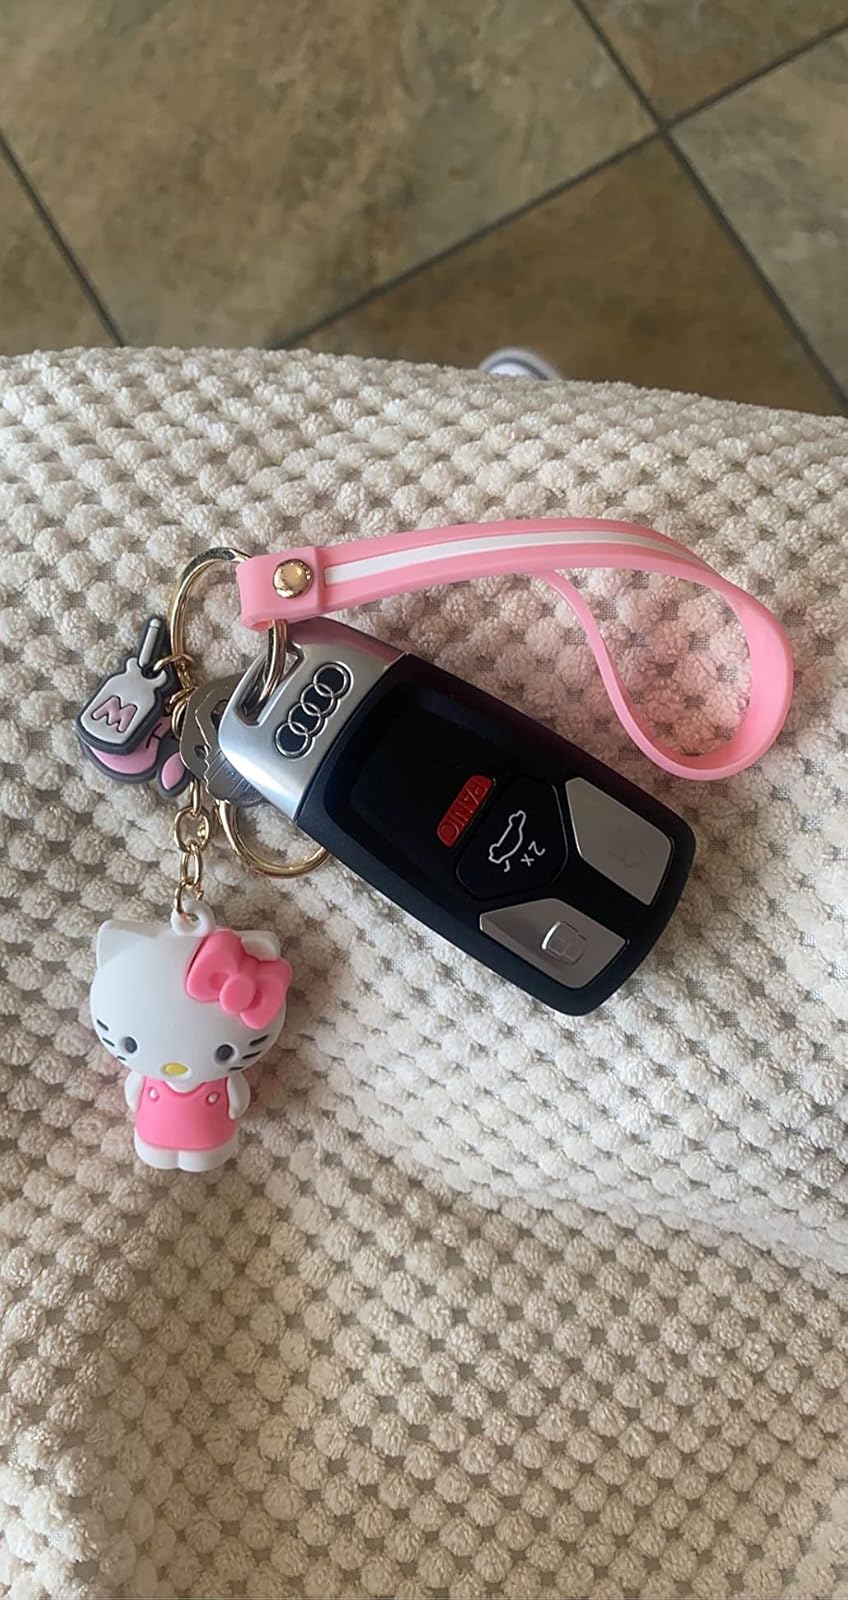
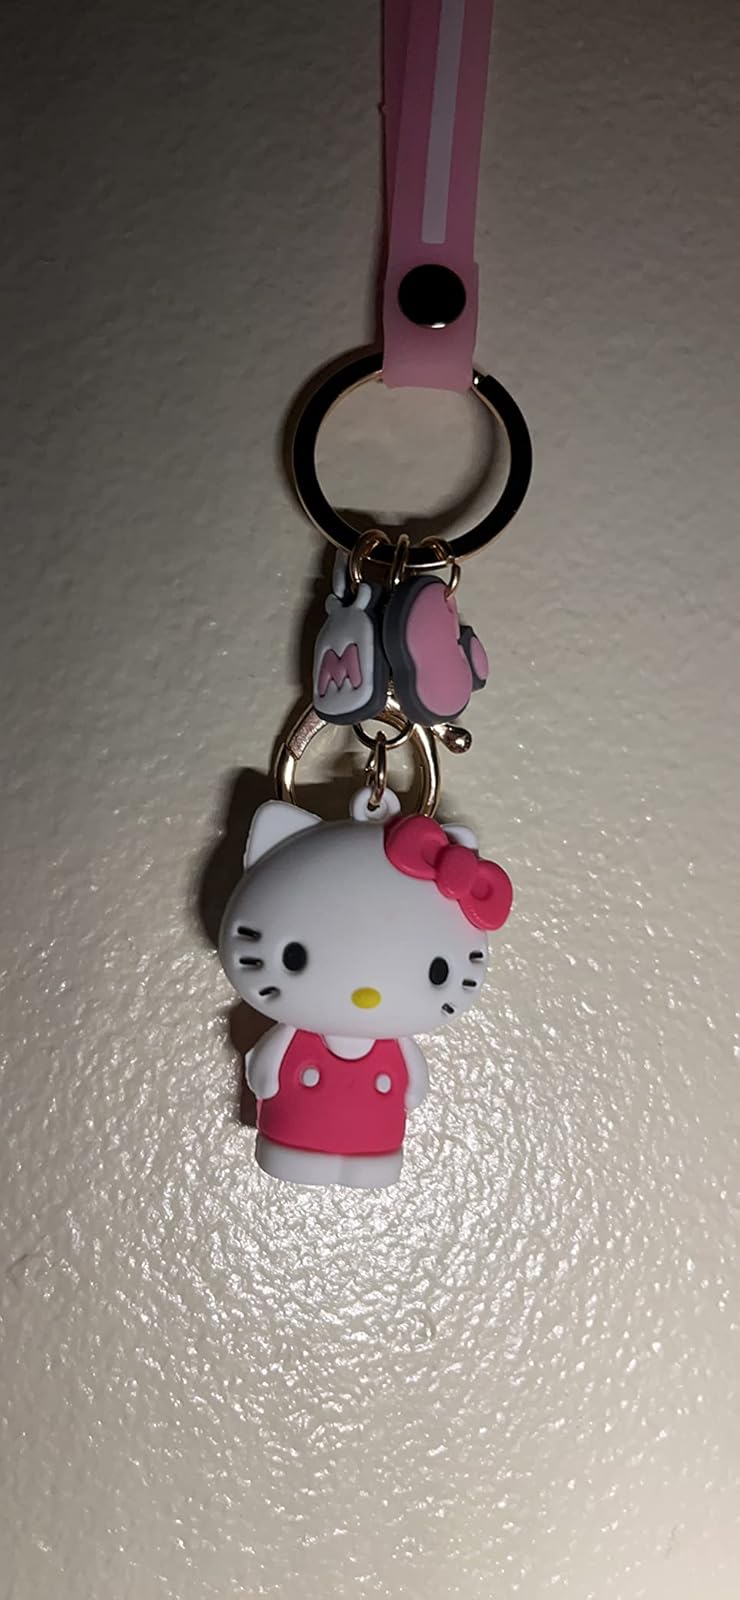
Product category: accessories_keychain
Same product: yes